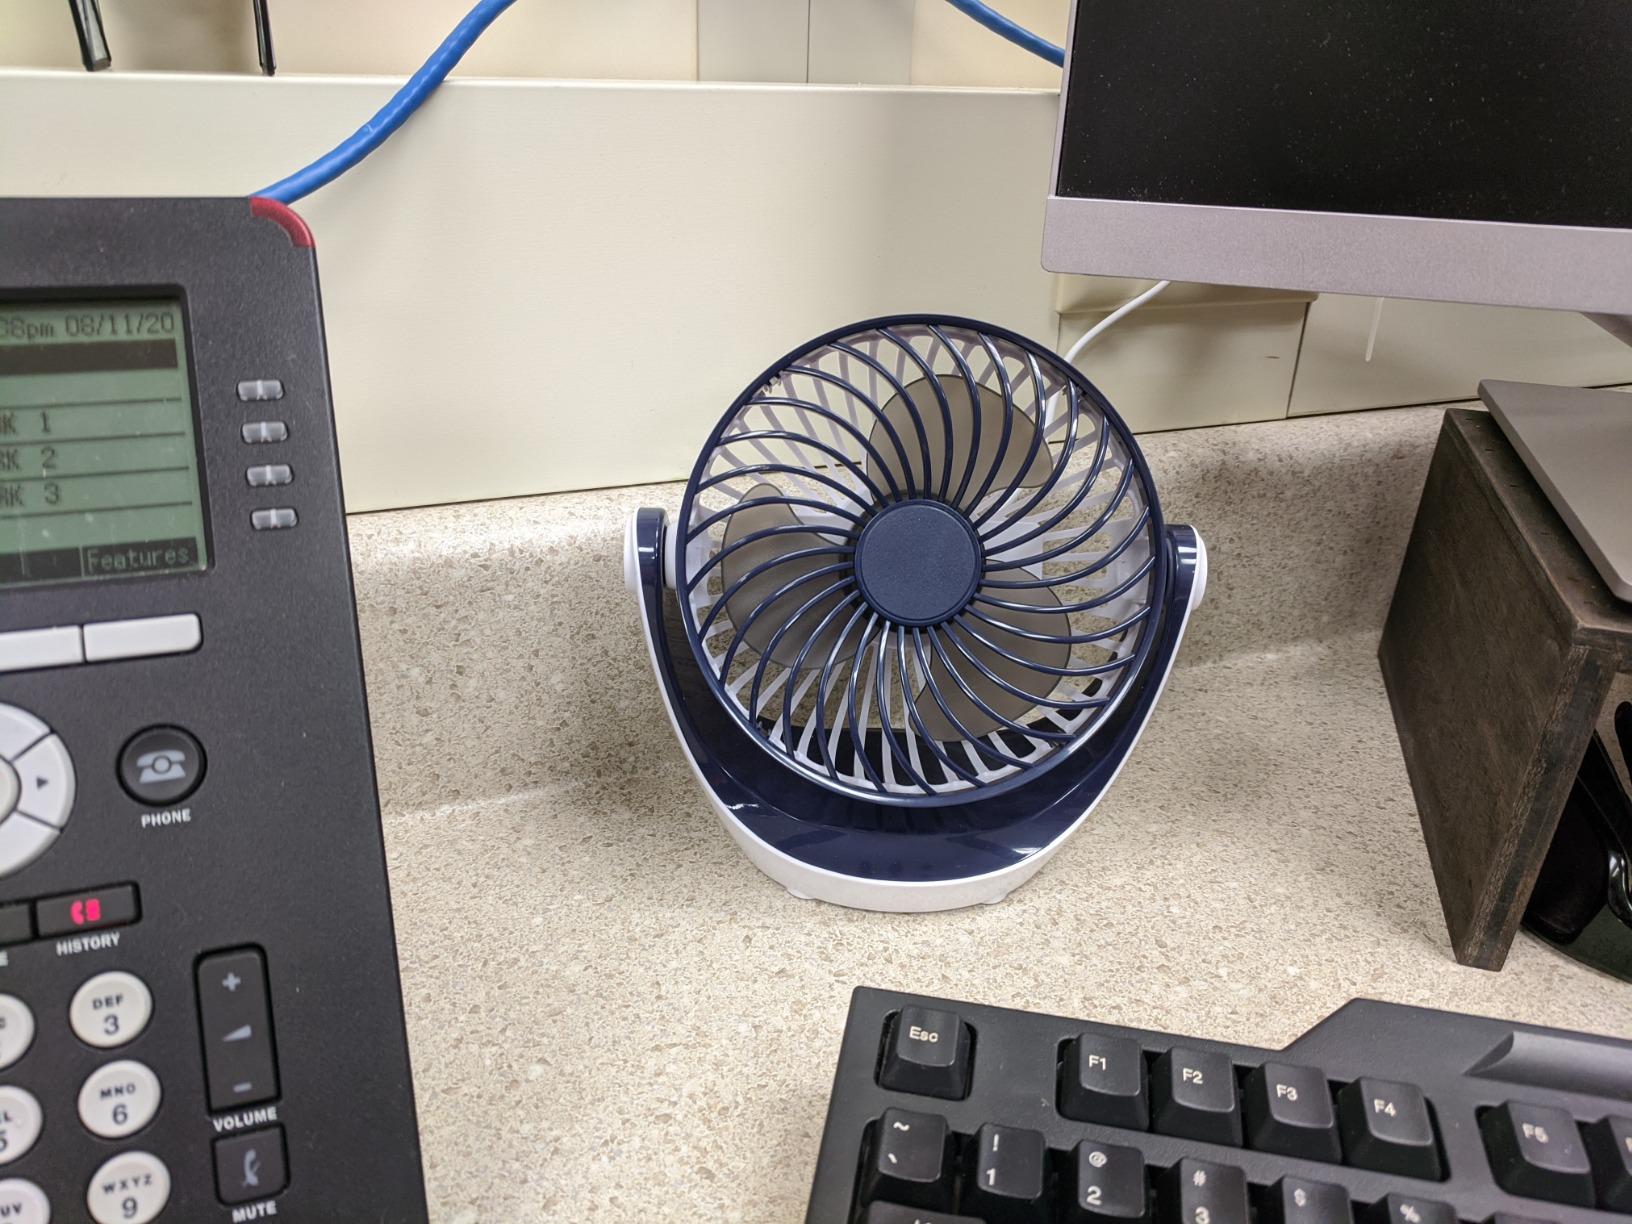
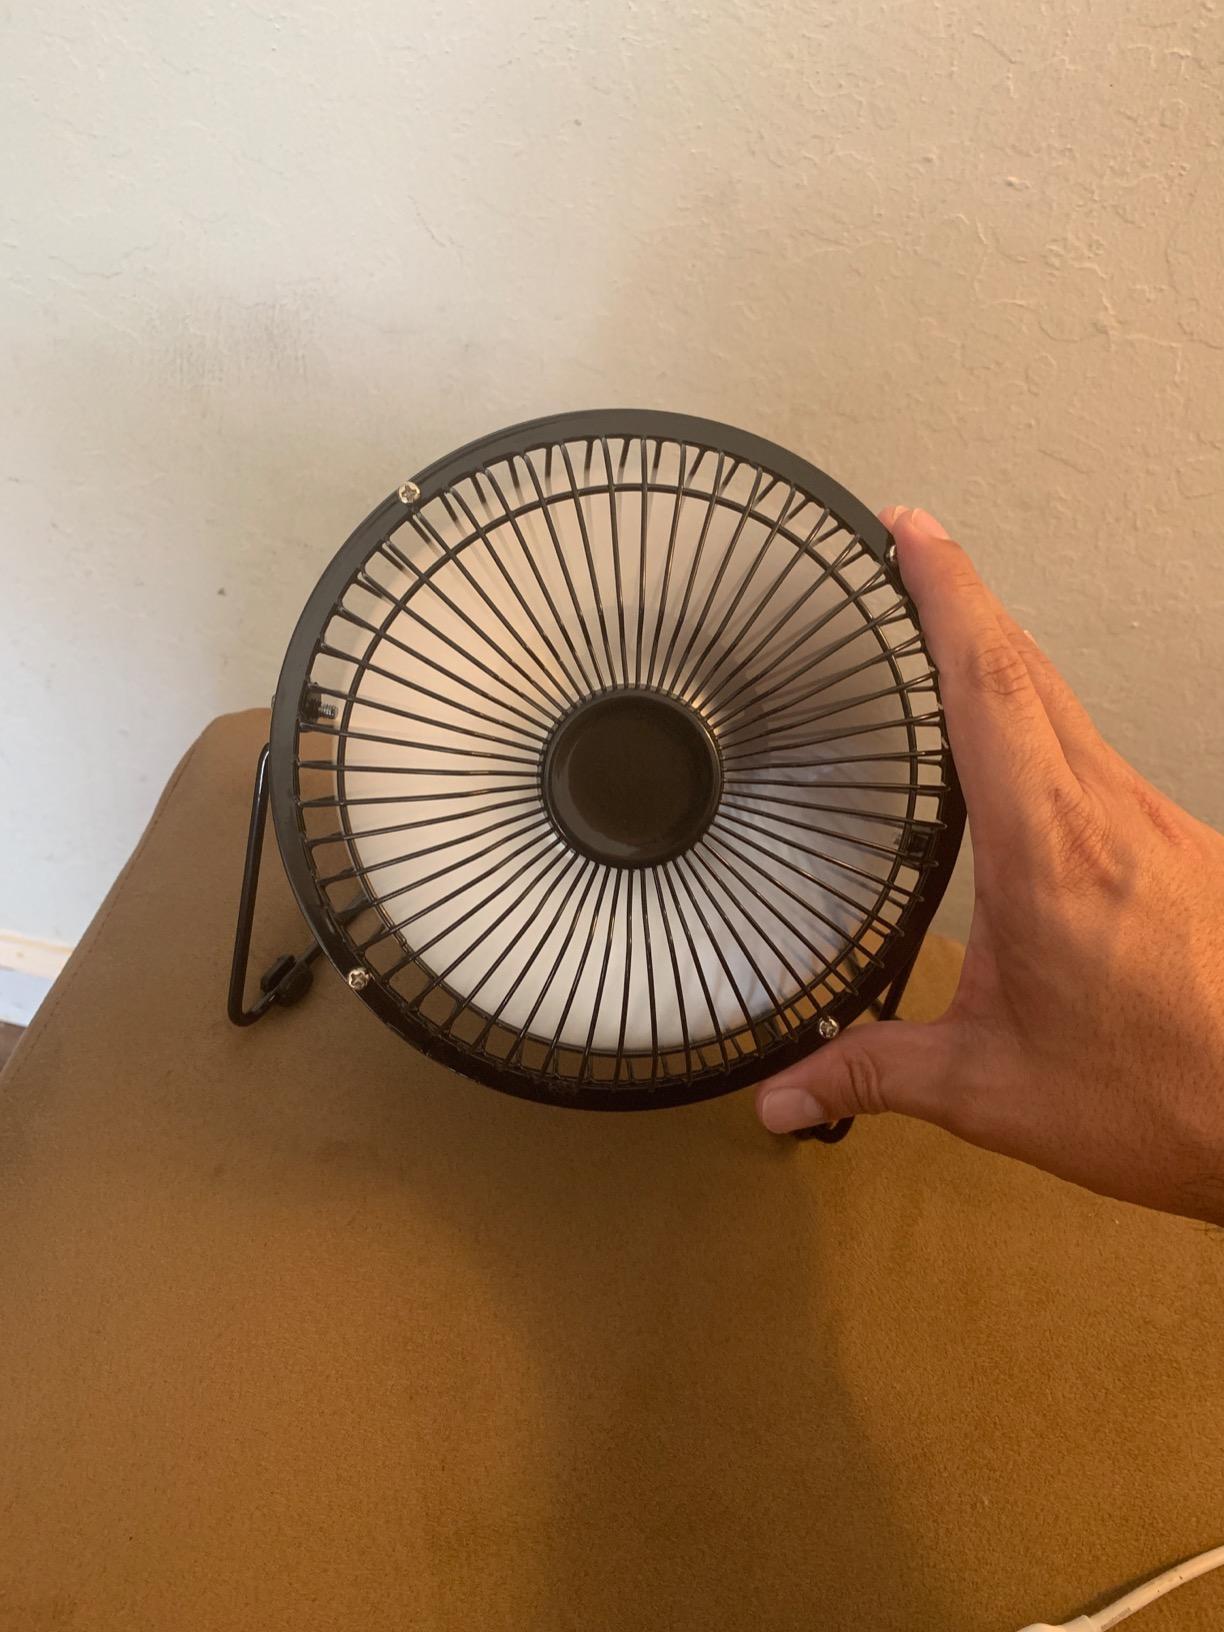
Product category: fan
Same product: no